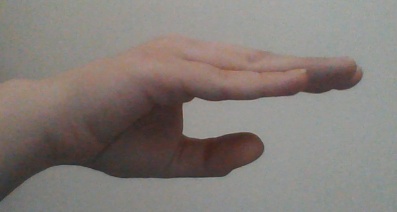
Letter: jeem